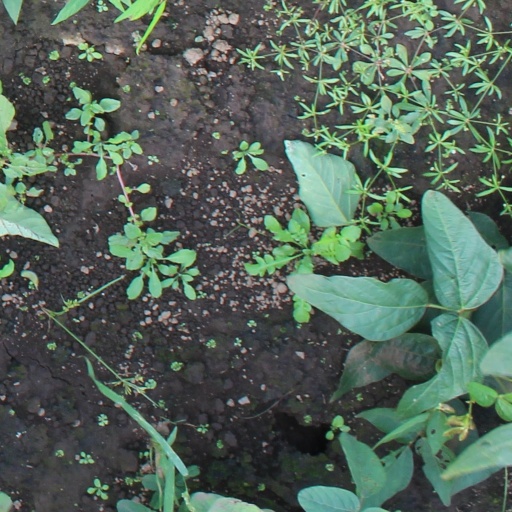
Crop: soybean